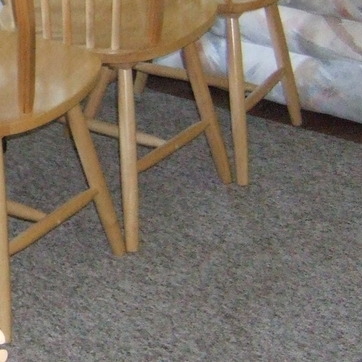
Material: carpet